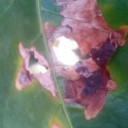
Label: Miner